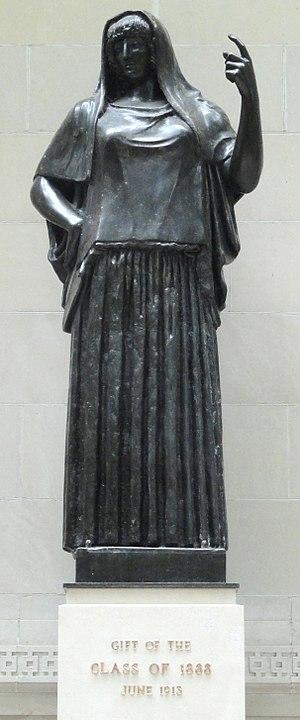
Dans la mythologie grecque, Hestia est la divinité du feu sacré et du foyer. Fille aînée de Cronos et de Rhéa, sœur de Zeus, Poséidon, Hadès, Héra et Déméter, elle appartient à la génération des dieux mineurs, bien que sa présence dans le canon olympien soit variable. Hestia est la déesse vierge du foyer domestique.
Vesta est la déesse du foyer du peuple romain et, par extension, de la maison et de la famille dans la religion romaine. Sa présence était symbolisée par le feu sacré qui brûlait dans son foyer et ses temples.